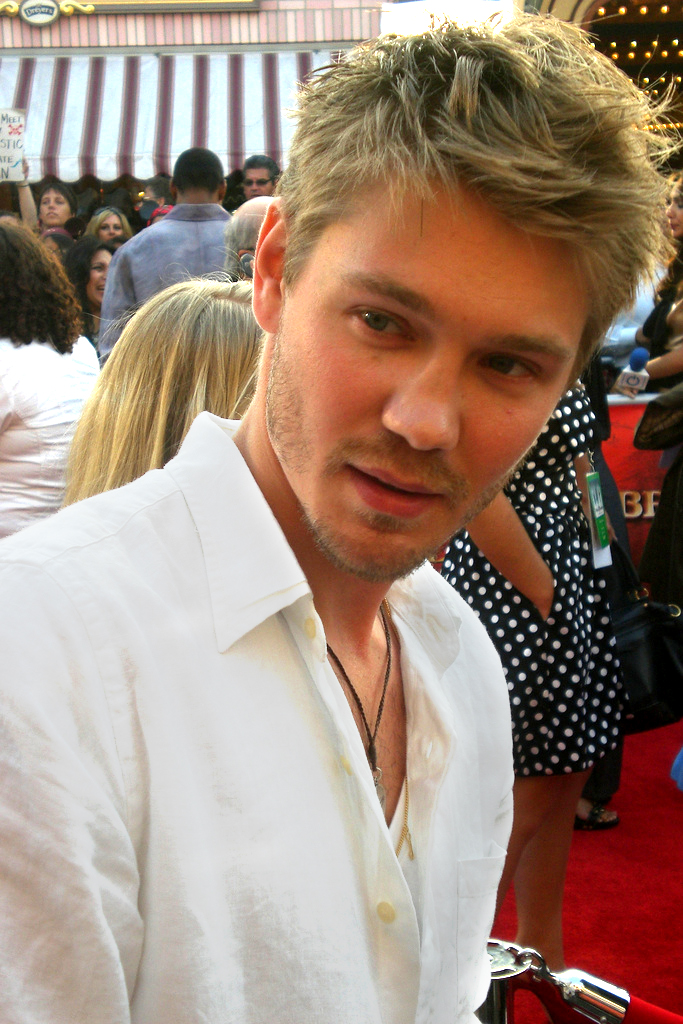
แช็ด เมอร์เรย์

| image= Chad Michael Murray in 2007.jpg
| birthplace = นิวยอร์ก สหรัฐอเมริกา
| occupation = นักแสดง นายแบบ นักเขียน
| years_active = 1999–ปัจจุบัน
| spouse = โซเฟีย บุช (2005–2006) ซาราห์ ลอเมร์ (2015-ปัจจุบัน)
แช็ด ไมเคิล เมอร์เรย์ ( เกิด 24 สิงหาคม ค.ศ. 1981) เป็นนักแสดงชาวอเมริกัน อดีตนายแบบและทีนไอดอล เขายังเป็นนายแบบที่ต่อต้านยาเสพติดเพื่อเด็กและเยาวชนด้วย
== ประวัติ ==
แช็ด เมอร์เรย์เกิดที่นครนิวยอร์ก มีพี่น้องรวมทั้งหมด 6 คน แม่ของเขาเสียไปตั้งแต่ตอนอายุ 10 ขวบ จึงอยู่กับพ่อ เมอร์เรย์ช่วยงานพ่อตั้งแต่อายุ 10 ขวบ รับจ๊อบเป็นเด็กส่งหนังสือพิมพ์ เป็นพนักงานขายโดนัทจบการศึกษาจากคลาเรนซ์ ไฮสคูล นครนิวยอร์ก สมัยเรียนไฮสคูลเขาเป็นเด็กเงียบ ๆ พออายุ 15 ปีก็เป็นนักกีฬาอเมริกันฟุตบอล ตำแหน่งพันเตอร์ จนวันหนึ่งประสบอุบัติเหตุจากการเล่นกีฬา ต้องเข้ารักษาตัวที่โรงพยาบาล นางพยาบาลเห็นความหล่อเหลาจึงยุให้ไปเป็นนายแบบ นับเป็นจุดแรกที่ทำให้เขาเริ่มสนใจเข้าวงการบันเทิง เมื่อเมอร์เรย์ชนะการประกวดนายแบบขณะที่เรียนไฮสคูล ไปร่วมเดินแบบที่เมืองออร์แลนโด และได้พบกับจอน ซิมมอนส์ จากลอสแอนเจลิส ซึ่งปัจจุบันคือผู้จัดการส่วนตัว ได้ผลักดันให้เขาเข้าสู่วงการบันเทิง
จากนั้นก้าวสู่วงการจอแก้ว เป็นนักแสดงรับเชิญ จากซีรีส์เรื่อง "Diagnosis Murder" ในปี 2000 ส่วนเรื่องที่ทำให้เขาเริ่มเป็นที่รู้จักคือซีรีส์แนวสืบสวนสอบสวน เรื่อง "CSI: Crime Scene Investigation" ปี 2003 และยังมีผลงาน อาทิ "Home of the Brave" ภาพยนตร์แนวดราม่า ปี 2006 House of Wax แนวสยองขวัญปี 2005 "A Cinderella Story" ปี 2004 "Freaky Friday" ปี 2003 งานซีรีส์ ได้แก่ "One Tree Hill" ปี 2004 "The Lone Ranger Luke" และ "Dawson"s Creek" และ "Aftermath" ปี 2001 "Gilmore Girls" และ "Undressed" ปี 2000
ทางด้านชีวิตส่วนตัว เขาแต่งงานกับโซเฟีย บุช ในปี 2005 แต่หย่าขาดกันแล้ว จากนั้นช่วงปลายปีเดียวกันก็หมั้นกับเคนซี่ ดาลตัน และประกาศเลิกรากันช่วงปลายปี 2006
== อ้างอิง ==
* แช็ด เมอร์เรย์ คอลัมน์ รู้ไปโม้ด
หมวดหมู่:นักแสดงอเมริกัน
หมวดหมู่:บุคคลจากนครนิวยอร์ก